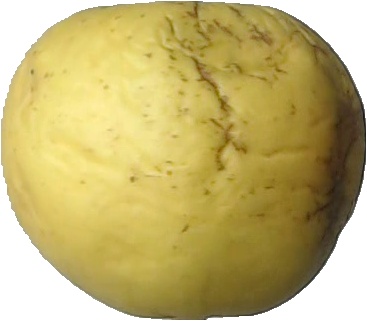
Label: apple_golden_1